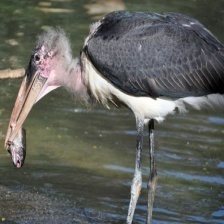
Species: MARABOU STORK
Scientific name: LEPTOPTILOS CRUMENIFER
ImageNet parent category: white_stork